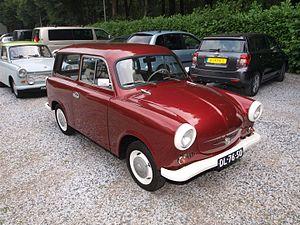
Les Trabant P50 et P60 sont deux automobiles produites entre 1958 et 1965 par le constructeur est-allemand AWZ.